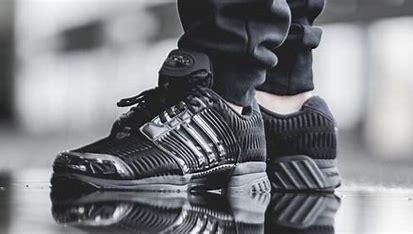
Brand: Adidas
Model: Climacool 1